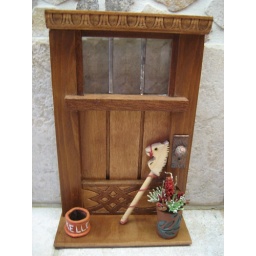
Little dog dish for &amp;quot;Kellie&amp;quot;, a dog living in Ohio / fairy horsie and potted plant